Xi'anmen station

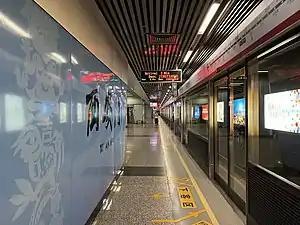

Xi'anmen Station, formerly Yixianqiao station during planning until 2007, is a station of Line 2 of the Nanjing Metro. It is named after the former gate known as Xi'anmen of the Ming Palace, and started operations on 28 May 2010 along with the rest of Line 2.